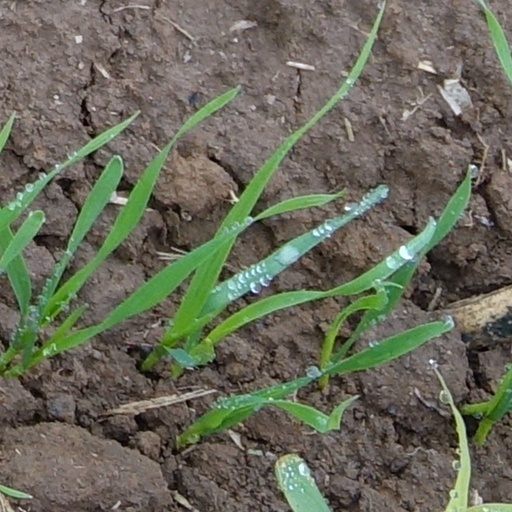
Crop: wheat